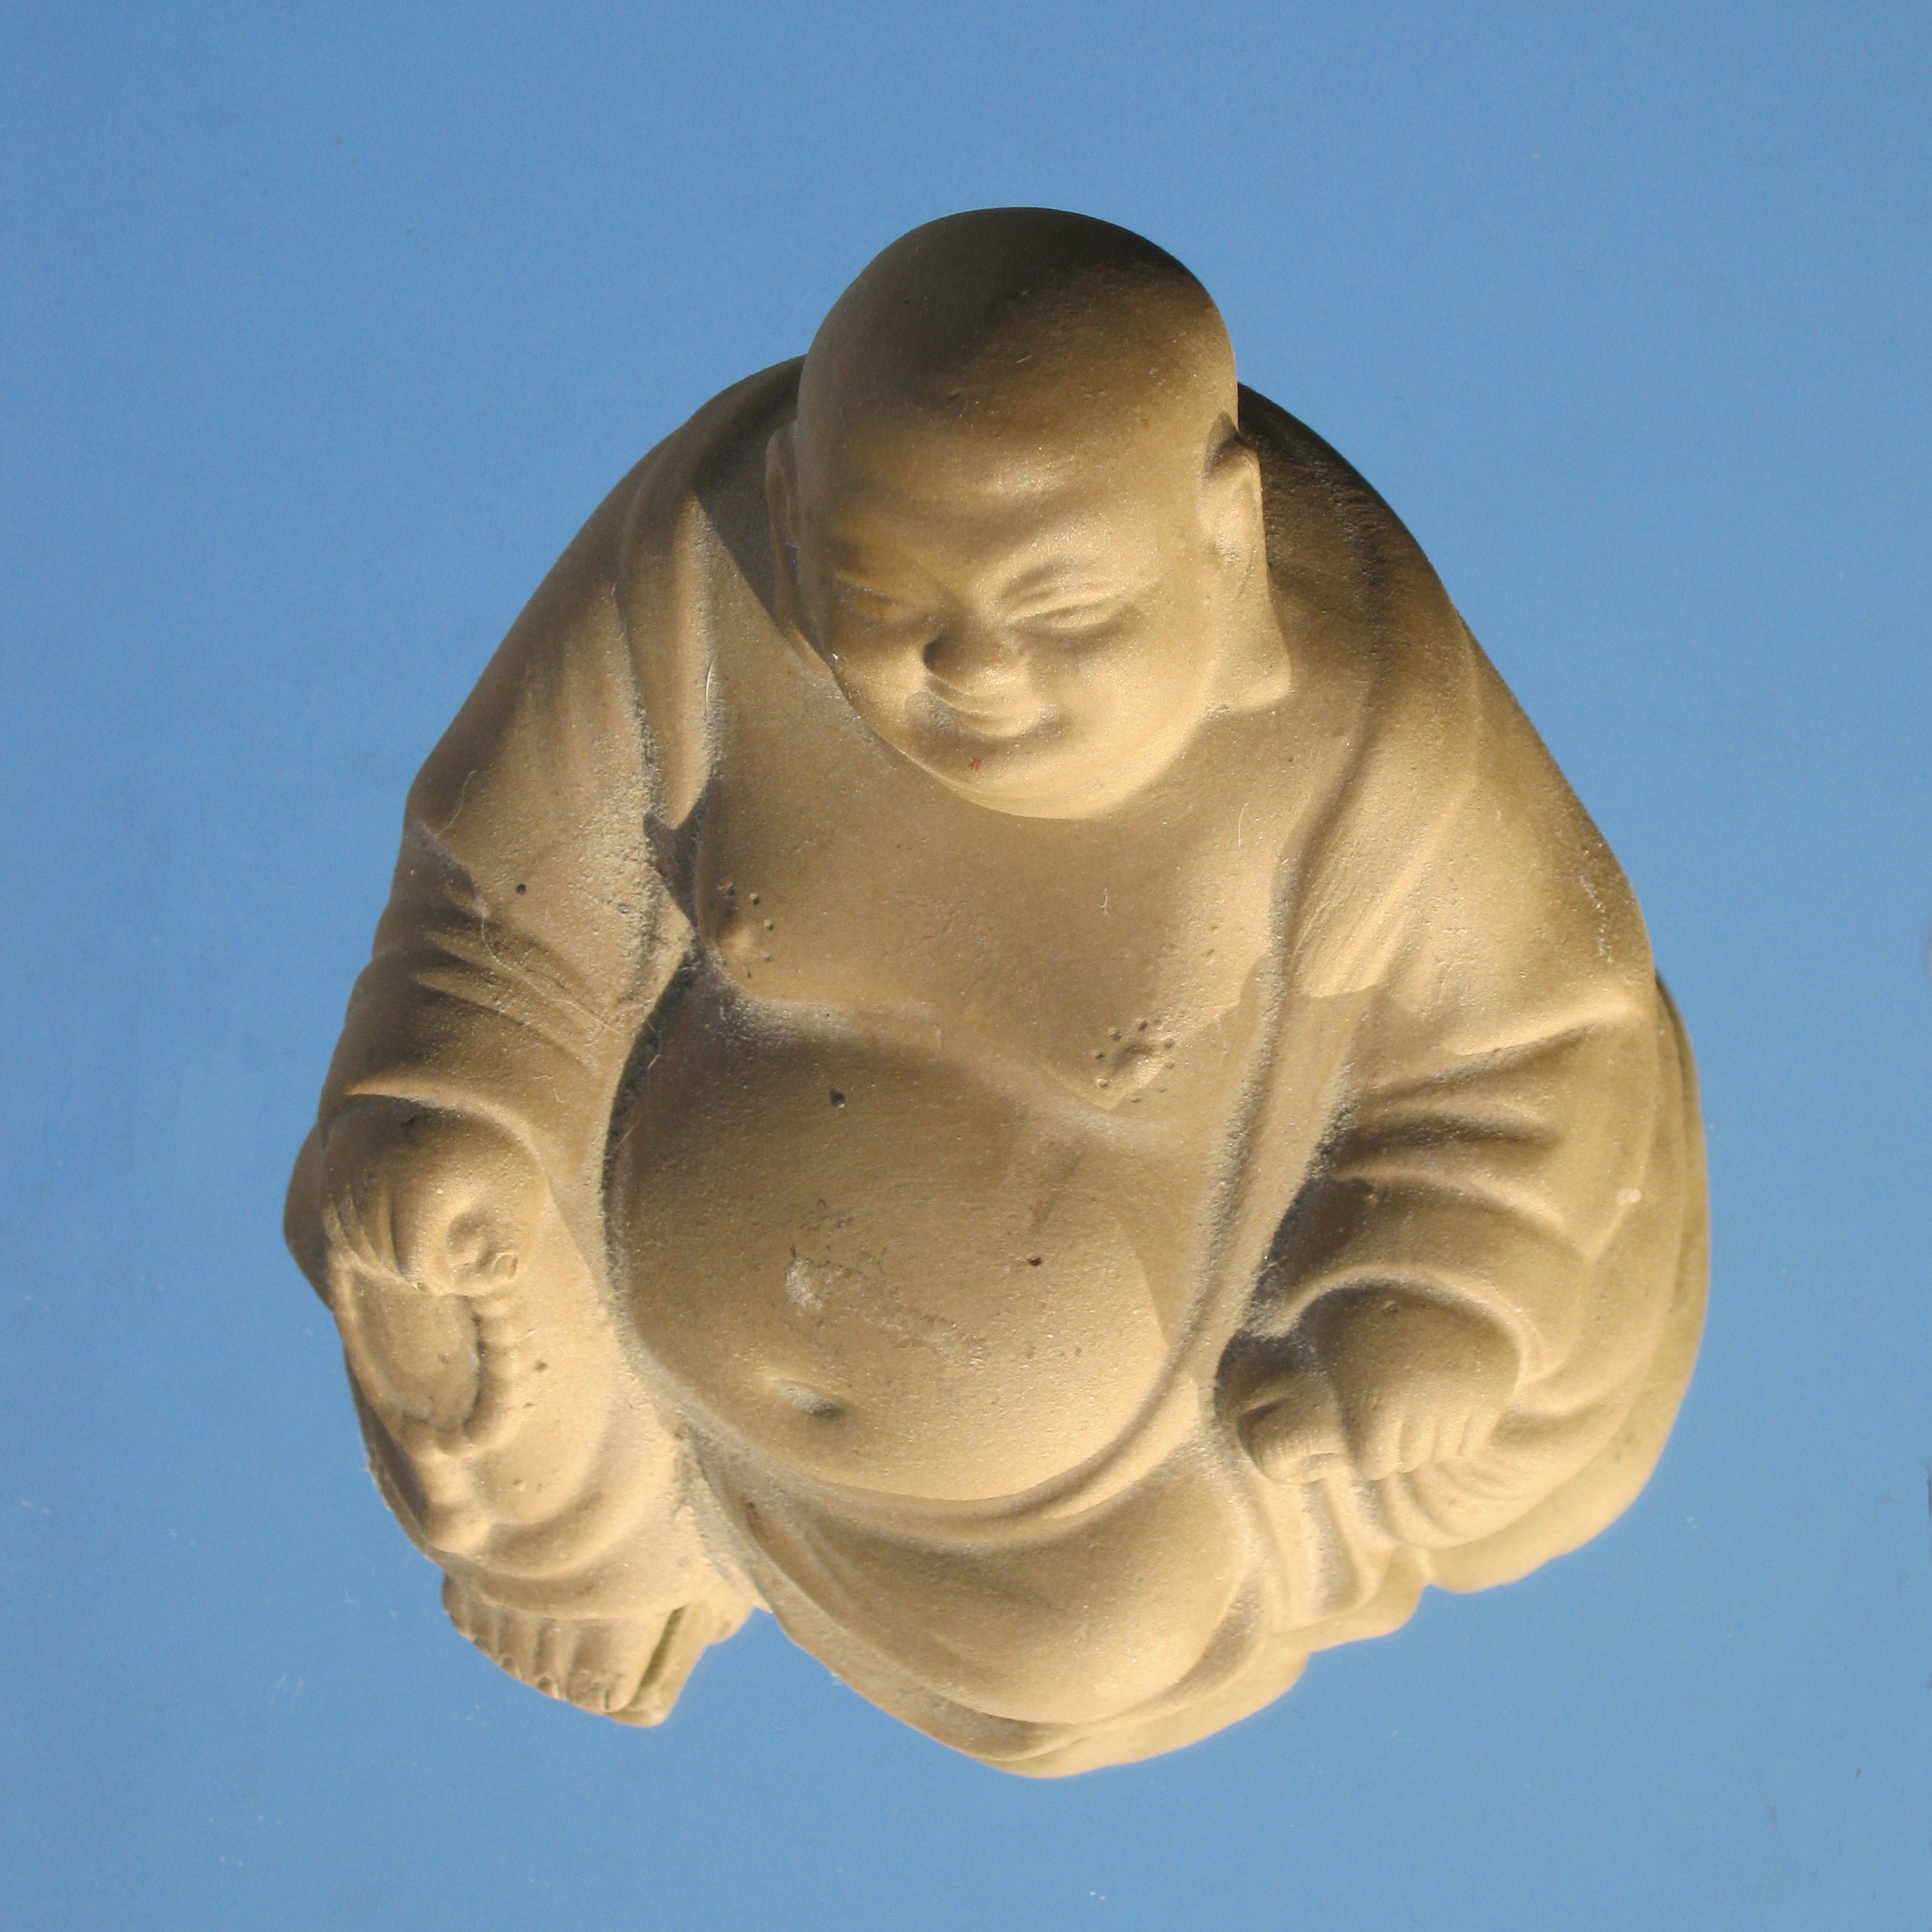
hand, sand, monument, statue, small, sculpture, sunny, art, head, belly, thick, gautama buddha, human positions, bddha